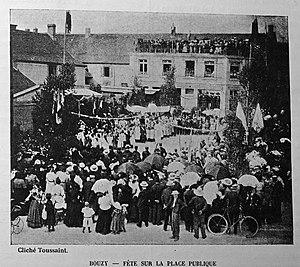
publié dans le ""Bulletin de l'œuvre des voyages scolaires""."
Bouzy est une commune française, située dans le département de la Marne en région Grand Est.